Agnoprotein

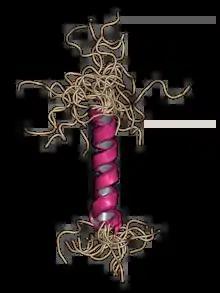
Nuclear magnetic resonance structure of the helix-containing hydrophobic region of the JC virus agnoprotein.

Agnoprotein is a protein expressed by some members of the polyomavirus family from a gene called the agnogene. Polyomaviruses in which it occurs include two human polyomaviruses associated with disease, BK virus and JC virus, as well as the simian polyomavirus SV40.